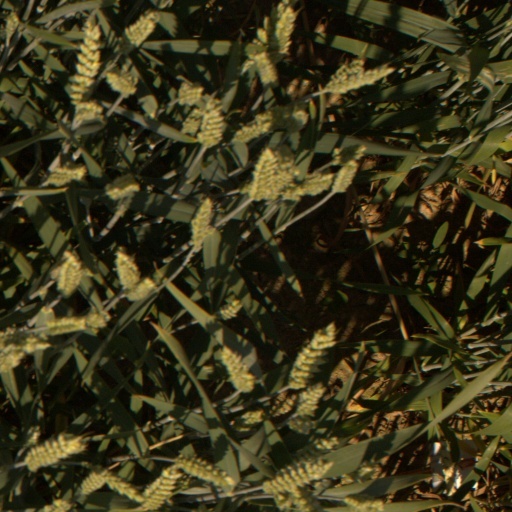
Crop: wheat